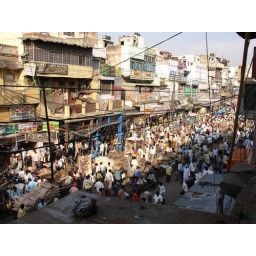
View of the main road in the spice market